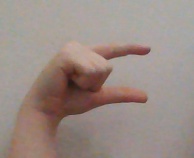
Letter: dal